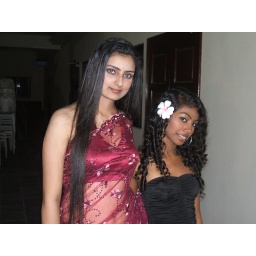
She feels for the dogs and cats around the world.. :P